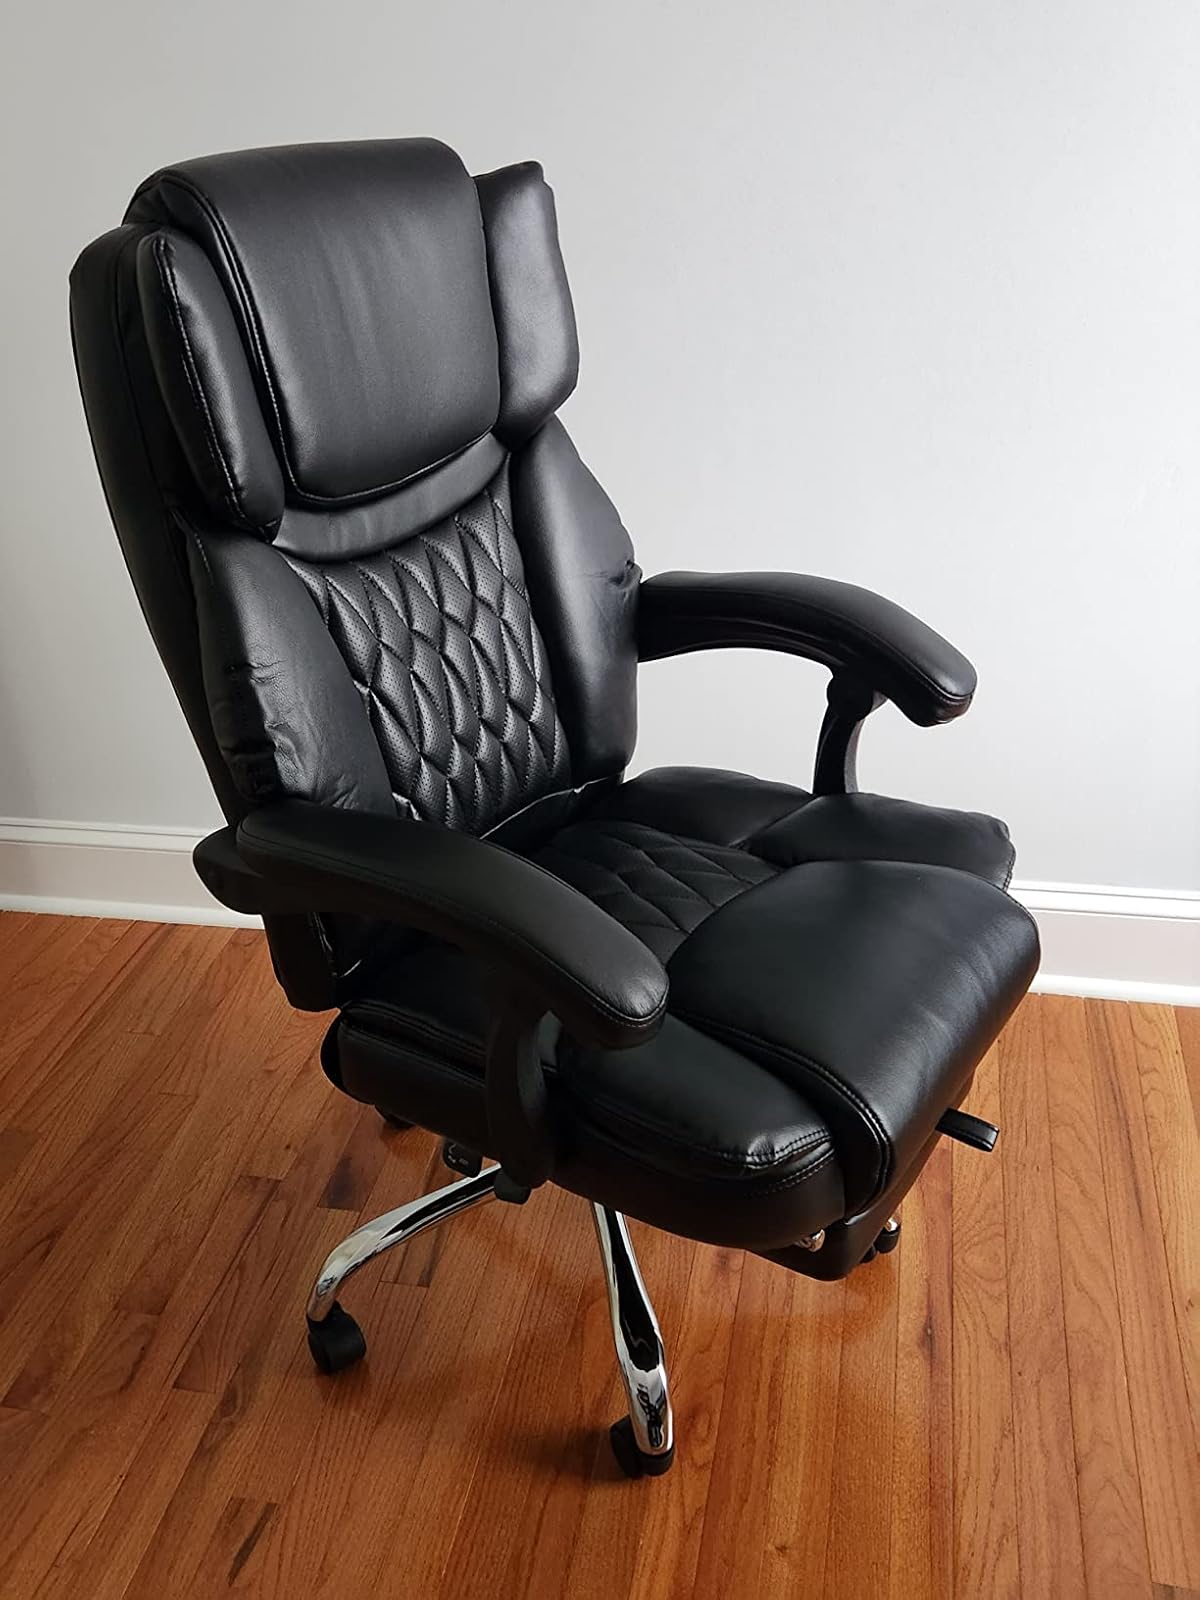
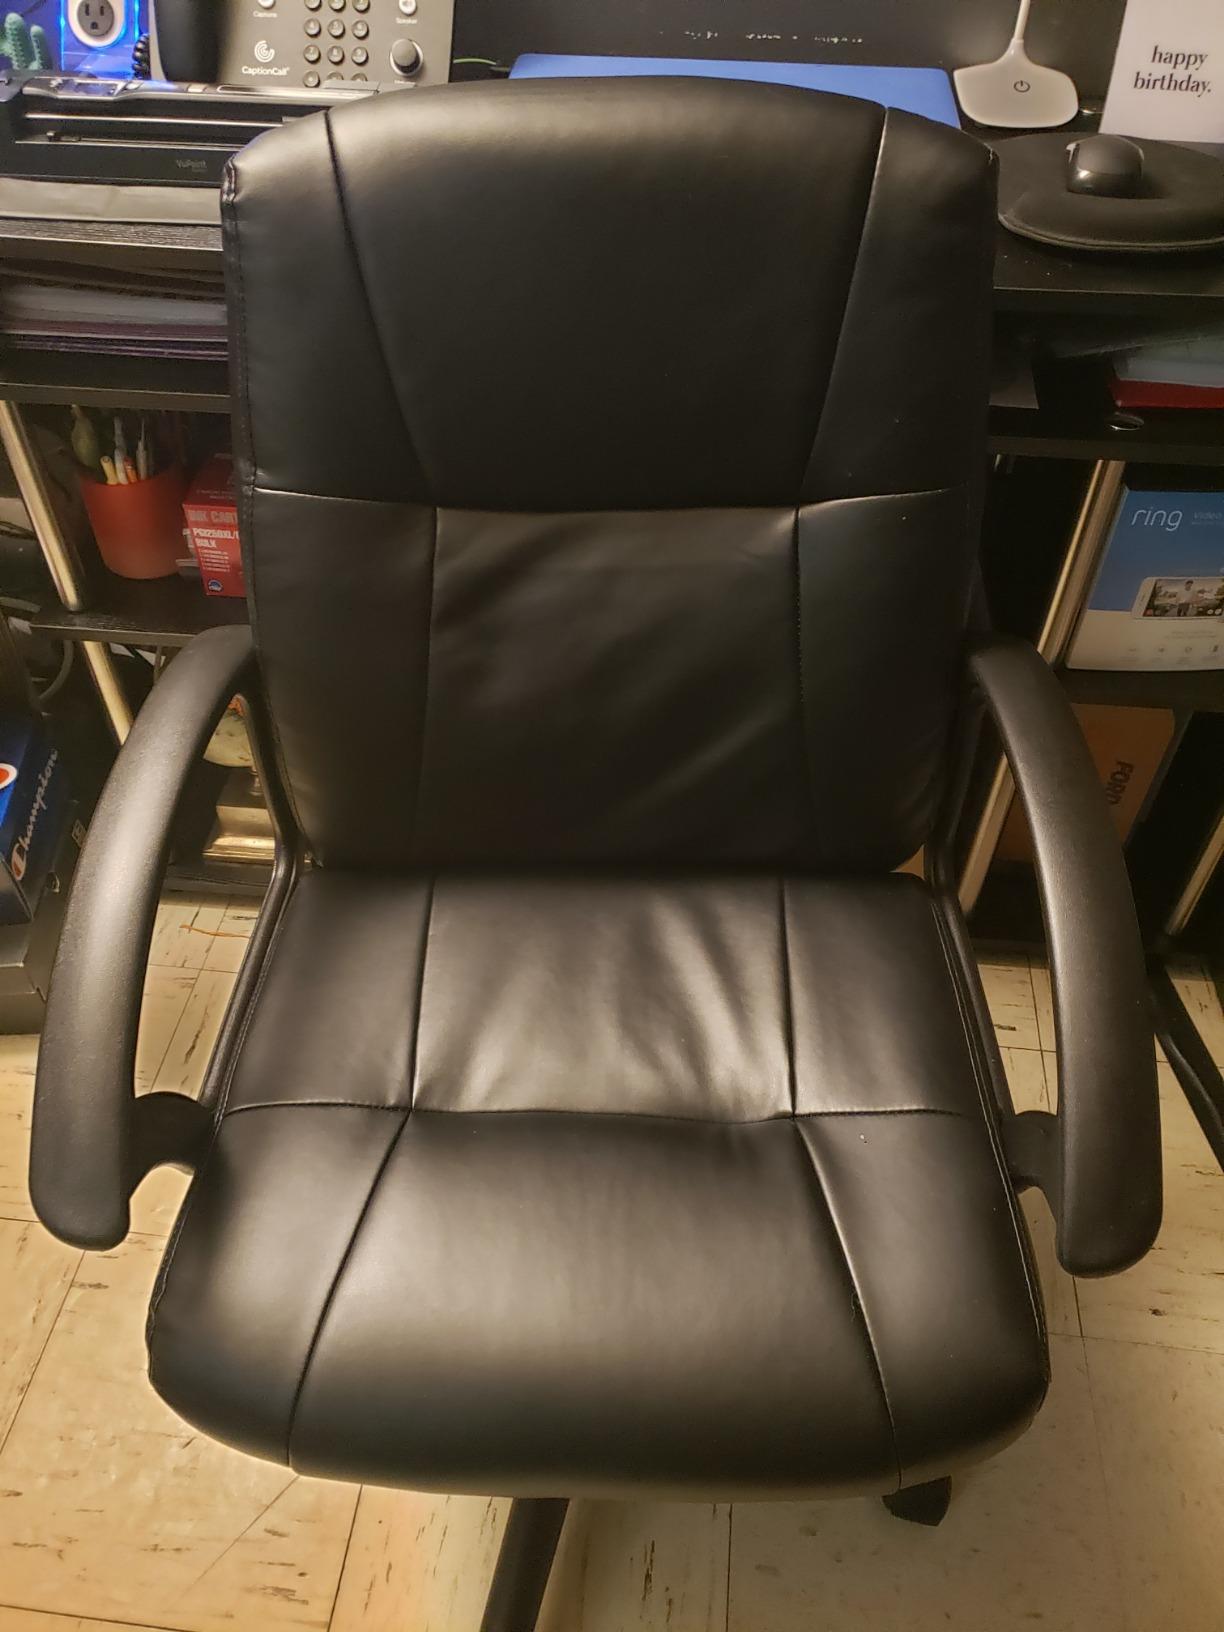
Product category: items_chair
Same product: no